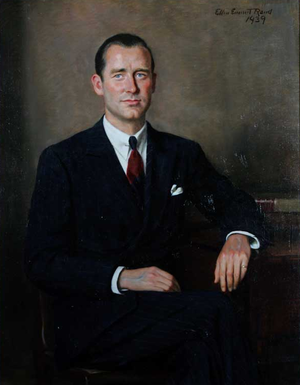
Voici la liste des gouverneurs de la colonie puis de l'État du Rhode Island.
William Henry Vanderbilt III, est un homme politique américain.